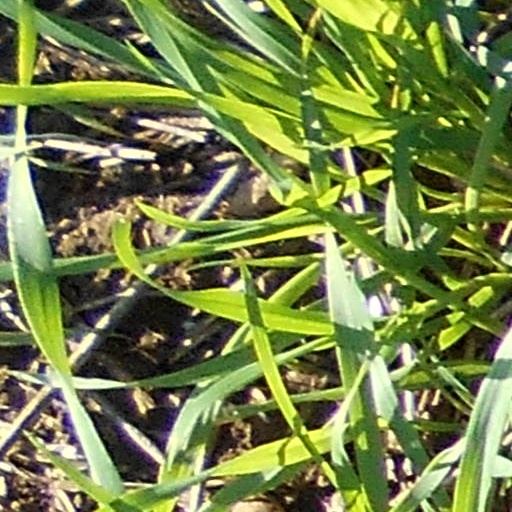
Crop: wheat